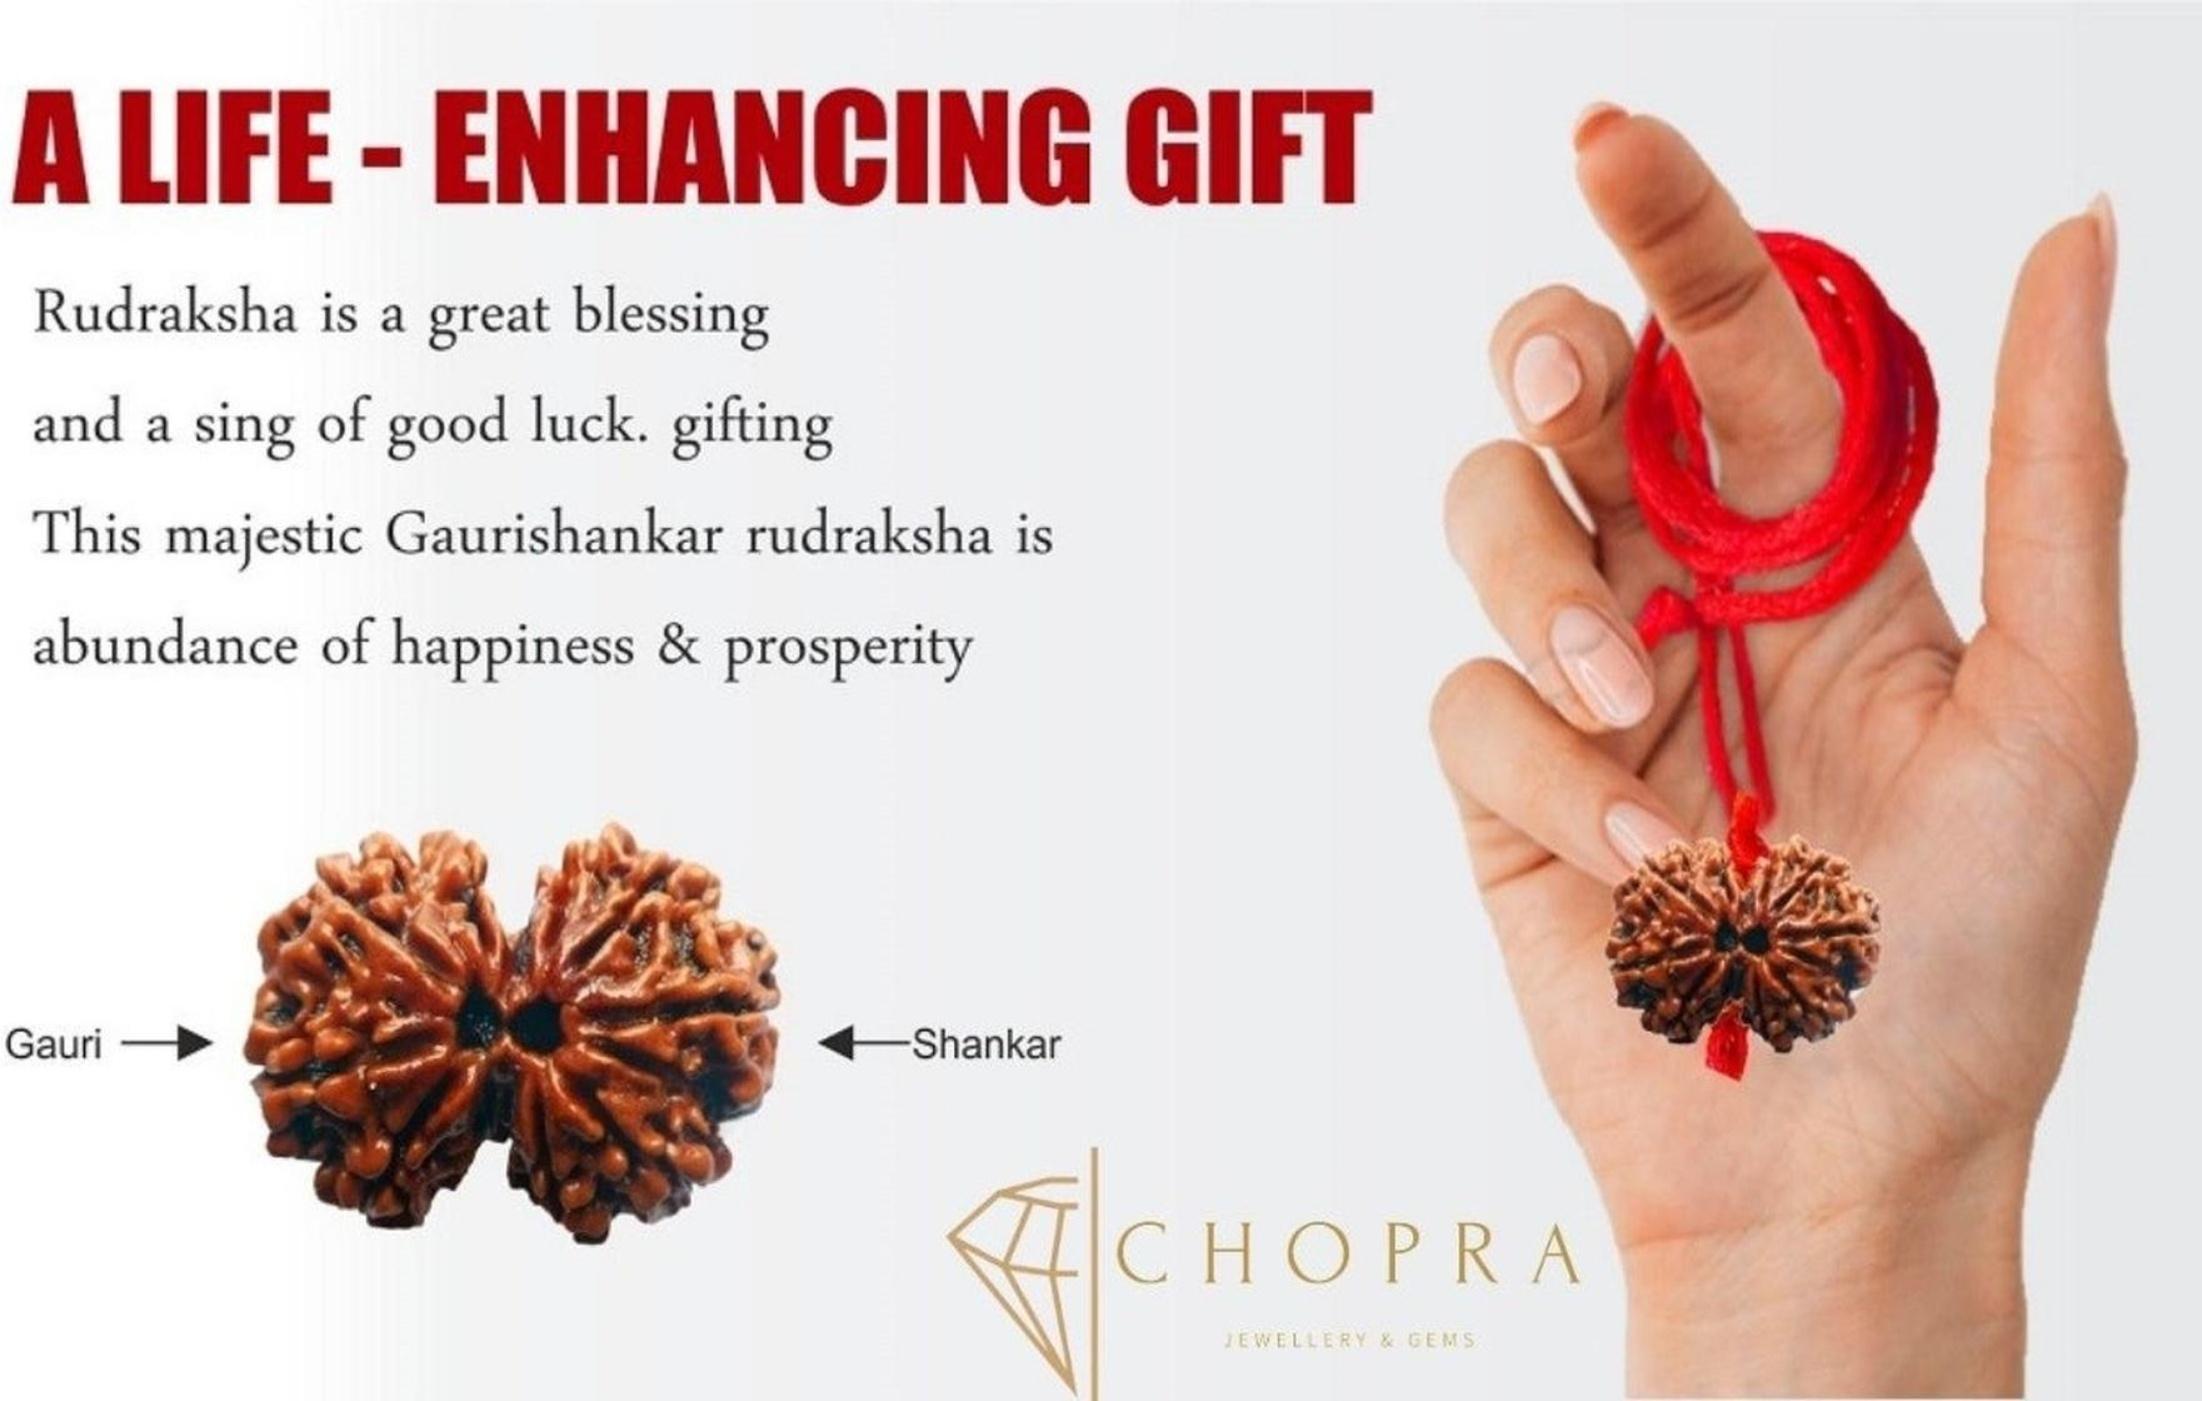
Chopra Gems Wood Gauri Shankar Rudraksha Brown (Men and Women)
Type: Necklaces & Pendants
Brand: Chopra Gems & Jewellery
Price: Rs. 1565
 Symbolize the holy union of lord shiva and goddess parvati. Rarely found and blesses the wearer with awekening of inner conciouness, spritual evolution and oneness with partners. Wearer get lots of love. Can be worn as kanta by both male and female general benefits the gaurishankar is a combination of two rudraksha naturally joined together, thus signifying unity and bonding. It is blessed by both - shiva and parvati. It is said that gaurishankar helps in building and cementing husband and wife relationship. It is believed that the relationships gain more clarity and wearing a gaurishankar ensures that individual always enjoys strong relationships and love in each of his or her relationship. It is believed that the gaurishankar is for peace and comfort in the family. As per the shastras if a person worships gauri shankar at hisher puja place, the pain and suffering and other earthly obstacles are destroyed and the peace and pleasure of the family are enhanced. It is believed that those desirous of finding the right life partner or couples desiring a child may wear this rudraksha for good results. It is also supposed to be good for meditation. Spiritual benefits it is said to still a wavering mind and gives a sense of calm within therefore it enhances meditative contemplation. It is said to establish a rapport between jeevatma (individual soul) and the paramatma (supreme soul).
Features: Gauri shankar rudraksha,Collection ethnic,Occasion everyday
Included: 1 Gauri Shankar Rudraksha